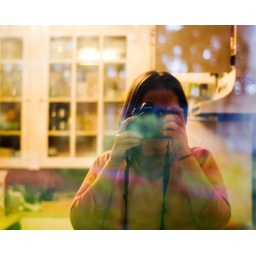
{147} in my kitchen window